The Bazura Project

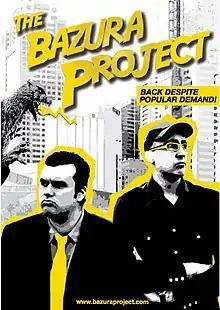
Season 3 poster

The Bazura Project is a comedy show about the history of cinema, written and presented by Shannon Marinko and Lee Zachariah. It originally ran on Australian community television from 2006 to 2008, and on ABC2 in late 2011.